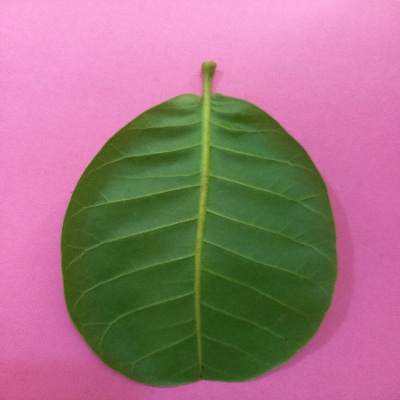
Crop: Cashew
Condition: healthy